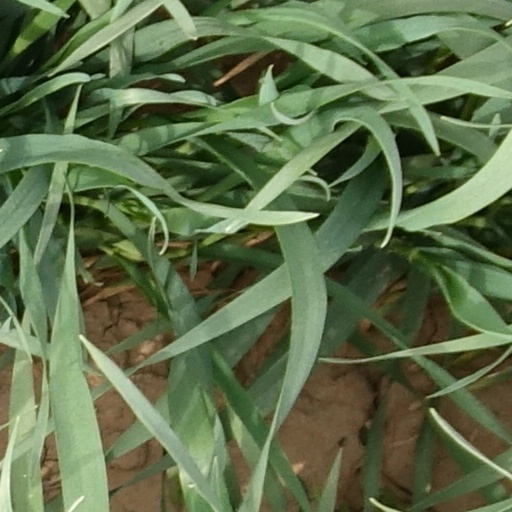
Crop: wheat